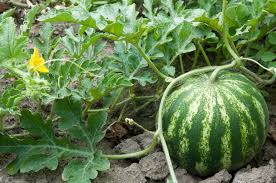
Label: Watermelon